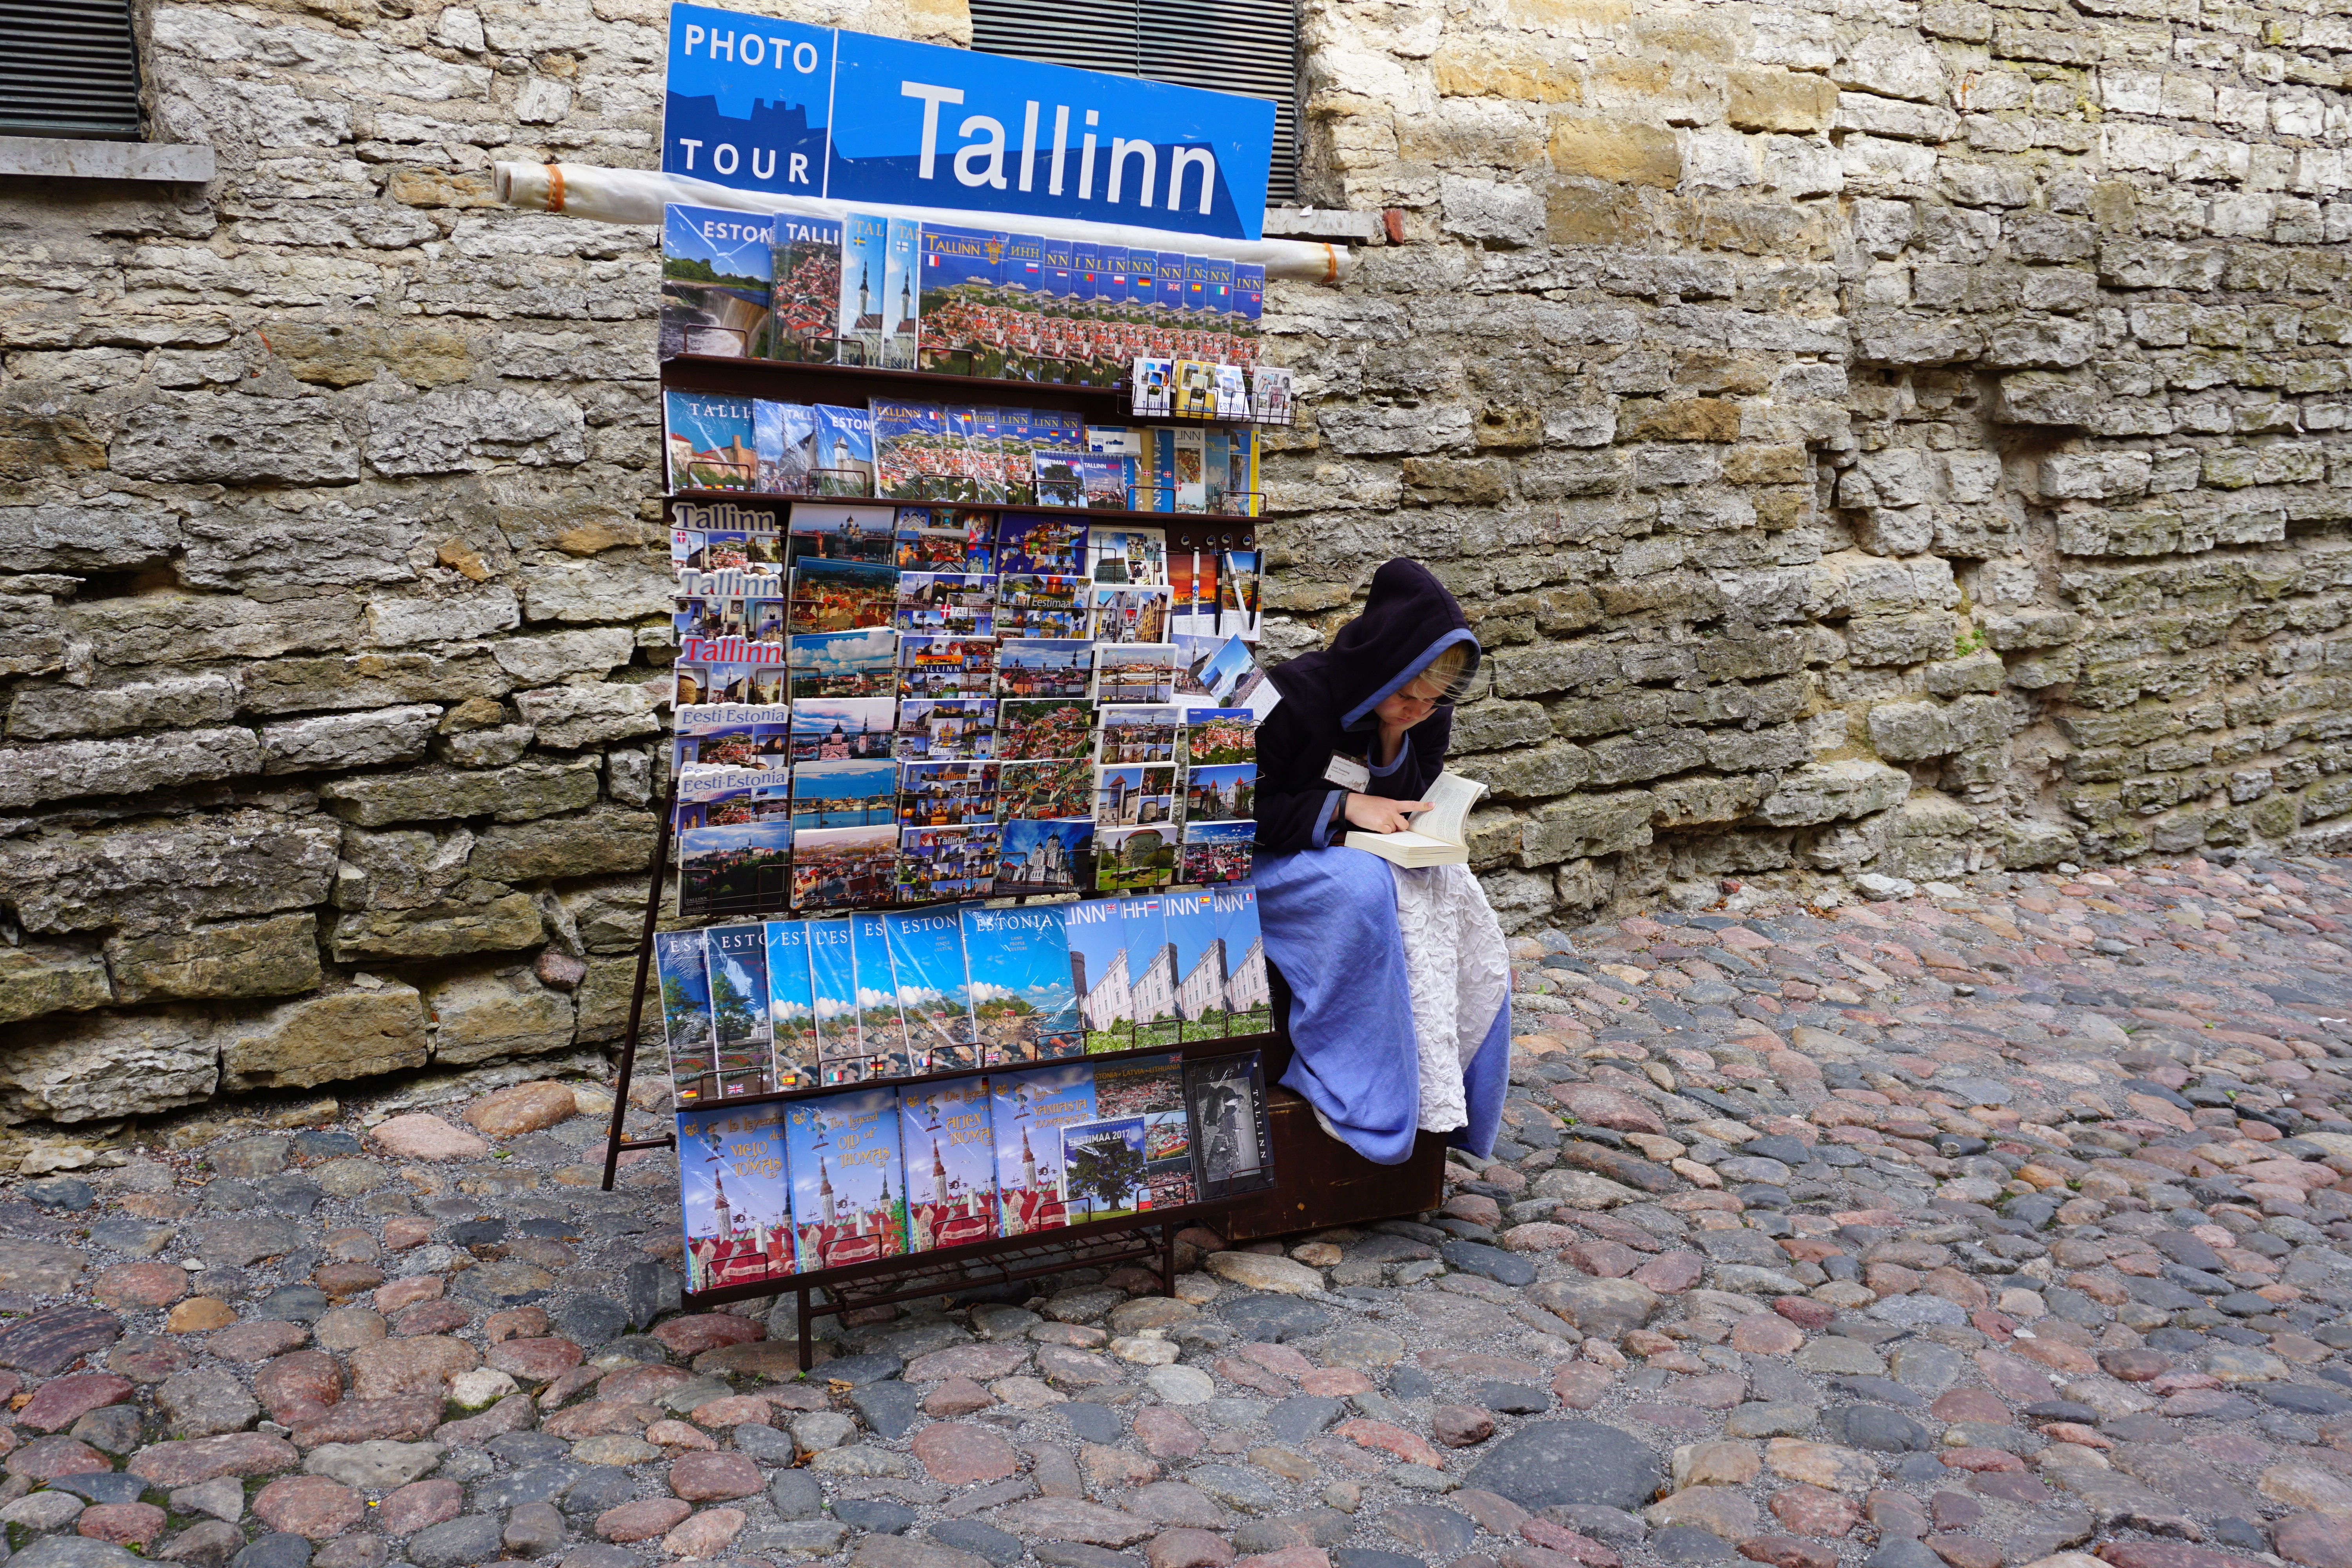
rock, girl, street, cobblestone, wall, vacation, travel, female, blue, tourism, souvenir, seller, city wall, urban area